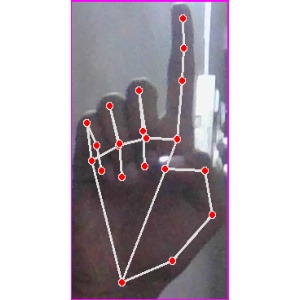
अक्षर: क